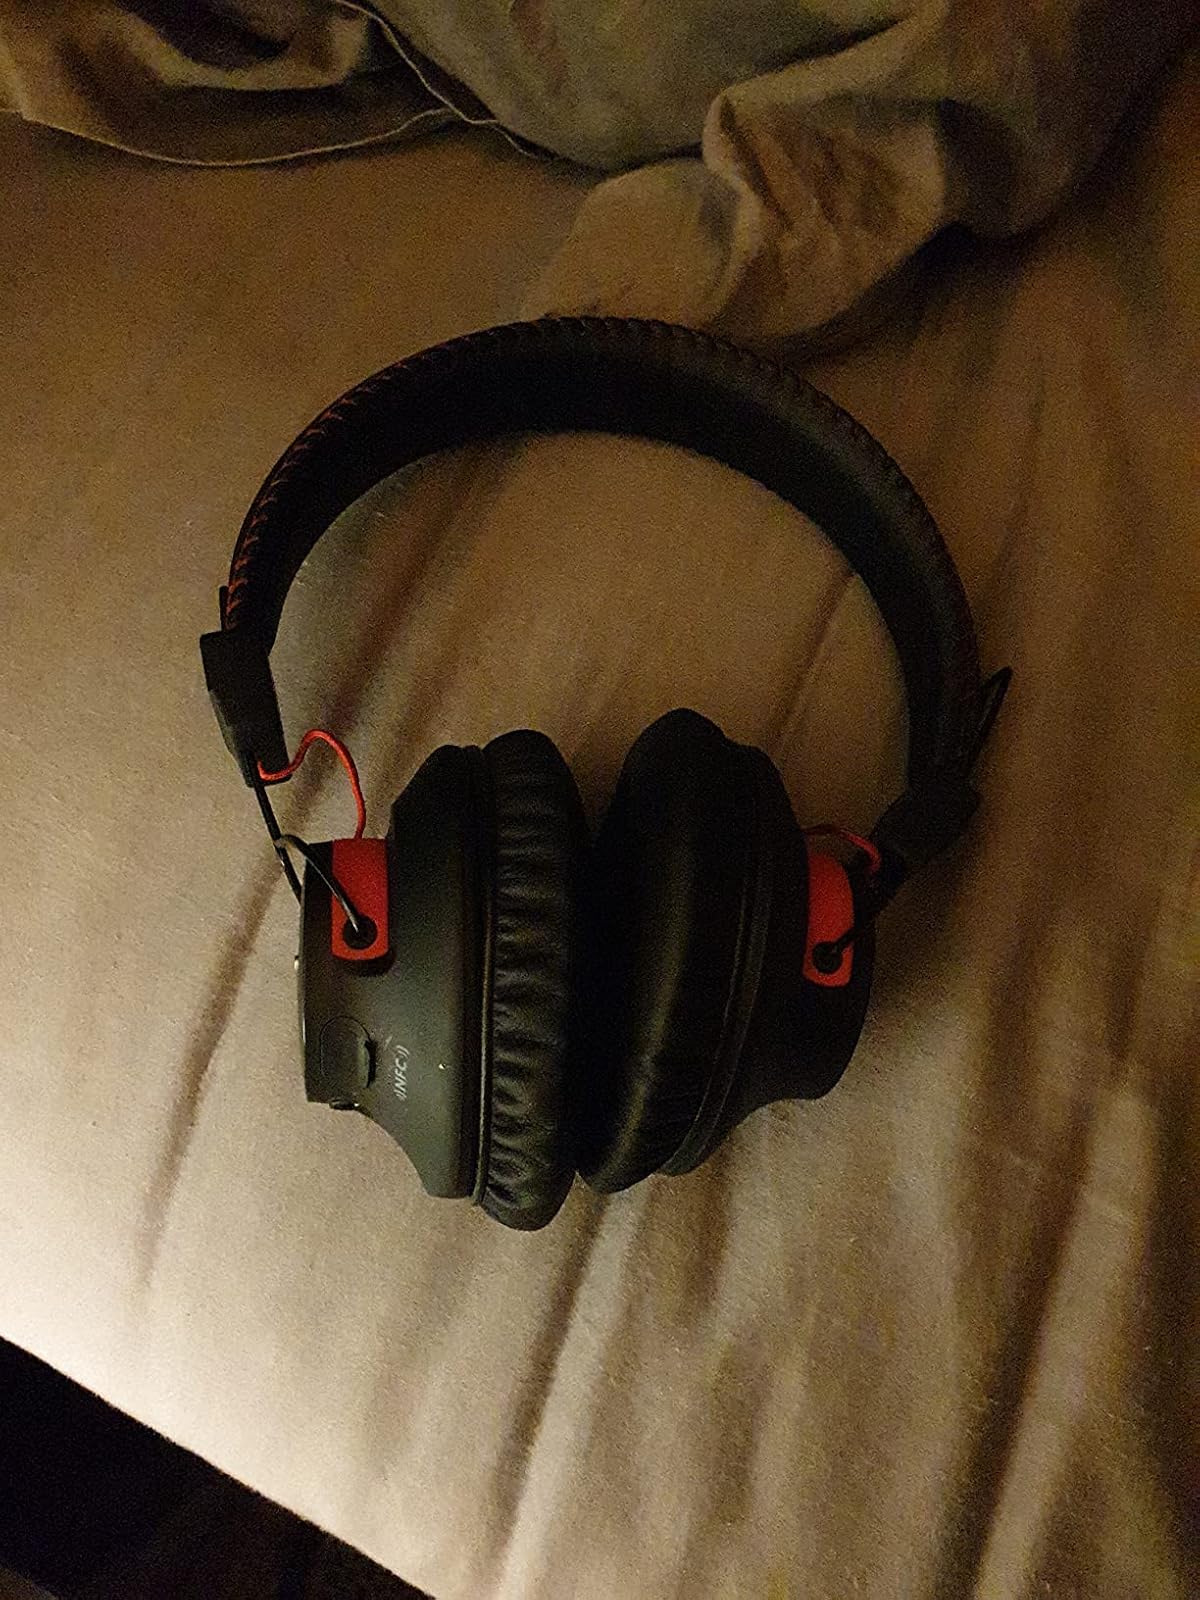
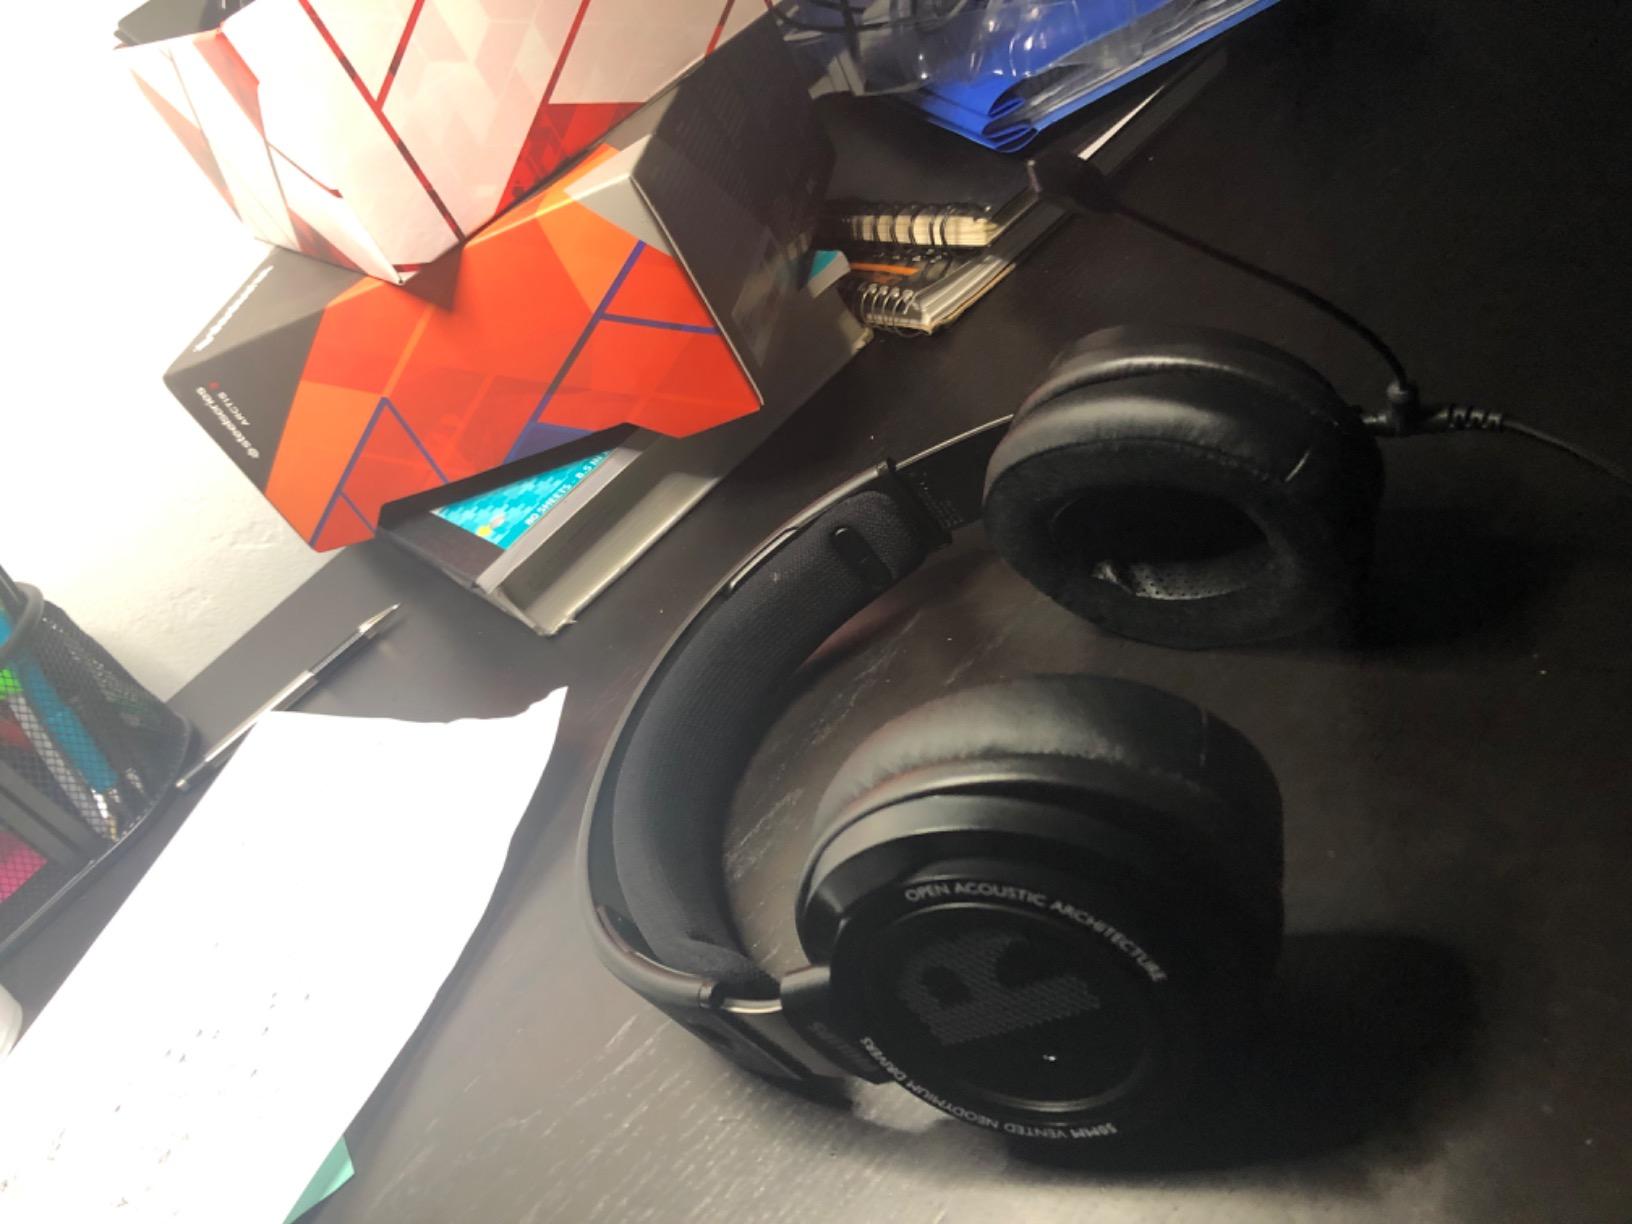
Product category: headphones
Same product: no